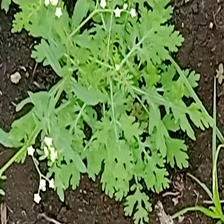
Weed species: Gajar_gavat_(Parthenium hysterophorus)